1926–27 KBUs Mesterskabsrække

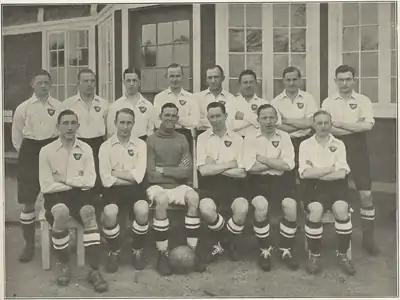
Regular league line-up including reserves of B.93, the winners of the 1926/27-season of KBUs Mesterskabsrække. Back row (standing from left to right): Paul Offenbach, Svend Petersen, William Gram, Georg Hansen, Anthon Olsen, Michael Rohde, Magnus Simonsen, Helge Scharff. Front row (sitting from left to right): Poul Zølck, Fritz Tarp, Svend Jensen, Charles Jensen, Poul Jensen, Leo Hansen. Missing footballer from the line-up: Knud Andersen.

The match schedule for the league's fall season was published on 21 August 1926 by the Copenhagen FA, one week before the first league matches. The season was launched on 28 August 1926 with two matches both played at Københavns Idrætspark — BK Fremad Amager against BK Frem and B 1903 against B.93. The game between BK Fremad Amager and BK Frem was the first official match in the local derby between the two rival "working class" teams, which was eventually won by the Amager-based club with the score 6–3. The Sundby-based club's squad fielded Bernhard Andersen and Knud Kastrup, who a few years earlier both were playing for BK Frem, while Harald Ahrensberg originally played for BK Borup and Otto Larsen, who last season had been playing for B 1908 and even earlier BK Frem. BK Frem's squad consisted of players such as Niels Hansen and Svend Hansen, who in the previous season had played for Handelsstandens BK, Knud Christoffersen, who had arrived at the Valby-based club from KFUMs BK, and Kay Madsen, who had previously played from BK Borup. The match between the same two teams, BK Fremad Amager and BK Frem, in the spring season on 20 March 1927 was on the other hand won by BK Frem with the score 11–2, which became the highest scoring during the entire season. Kjøbenhavns BK continues their years long "first team policy" of acquire players from other Fælled-based clubs and only fielding a few players, that had played on the club's youth teams.